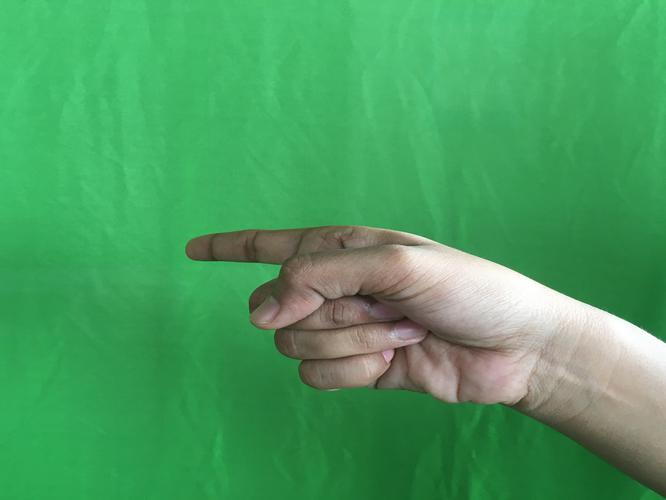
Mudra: Suchi
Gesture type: single_hand